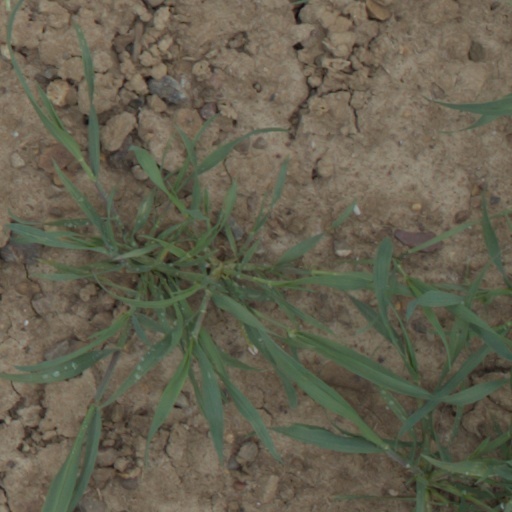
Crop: wheat